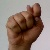
The image shows a hand gesture representing the letter 'T' in Indian Sign Language.